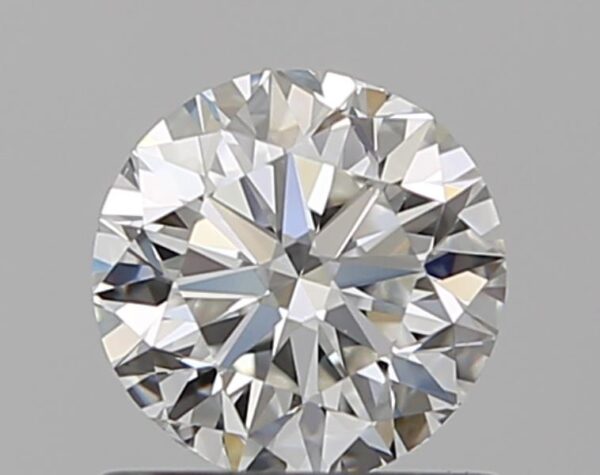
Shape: round
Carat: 0.7
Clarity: VS1
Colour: G
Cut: VG
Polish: EX
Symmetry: VG
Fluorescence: N
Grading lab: GIA
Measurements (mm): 5.51 x 5.57 x 3.52